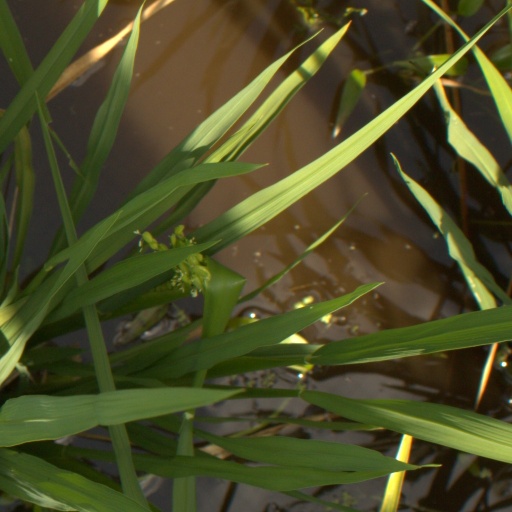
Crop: rice